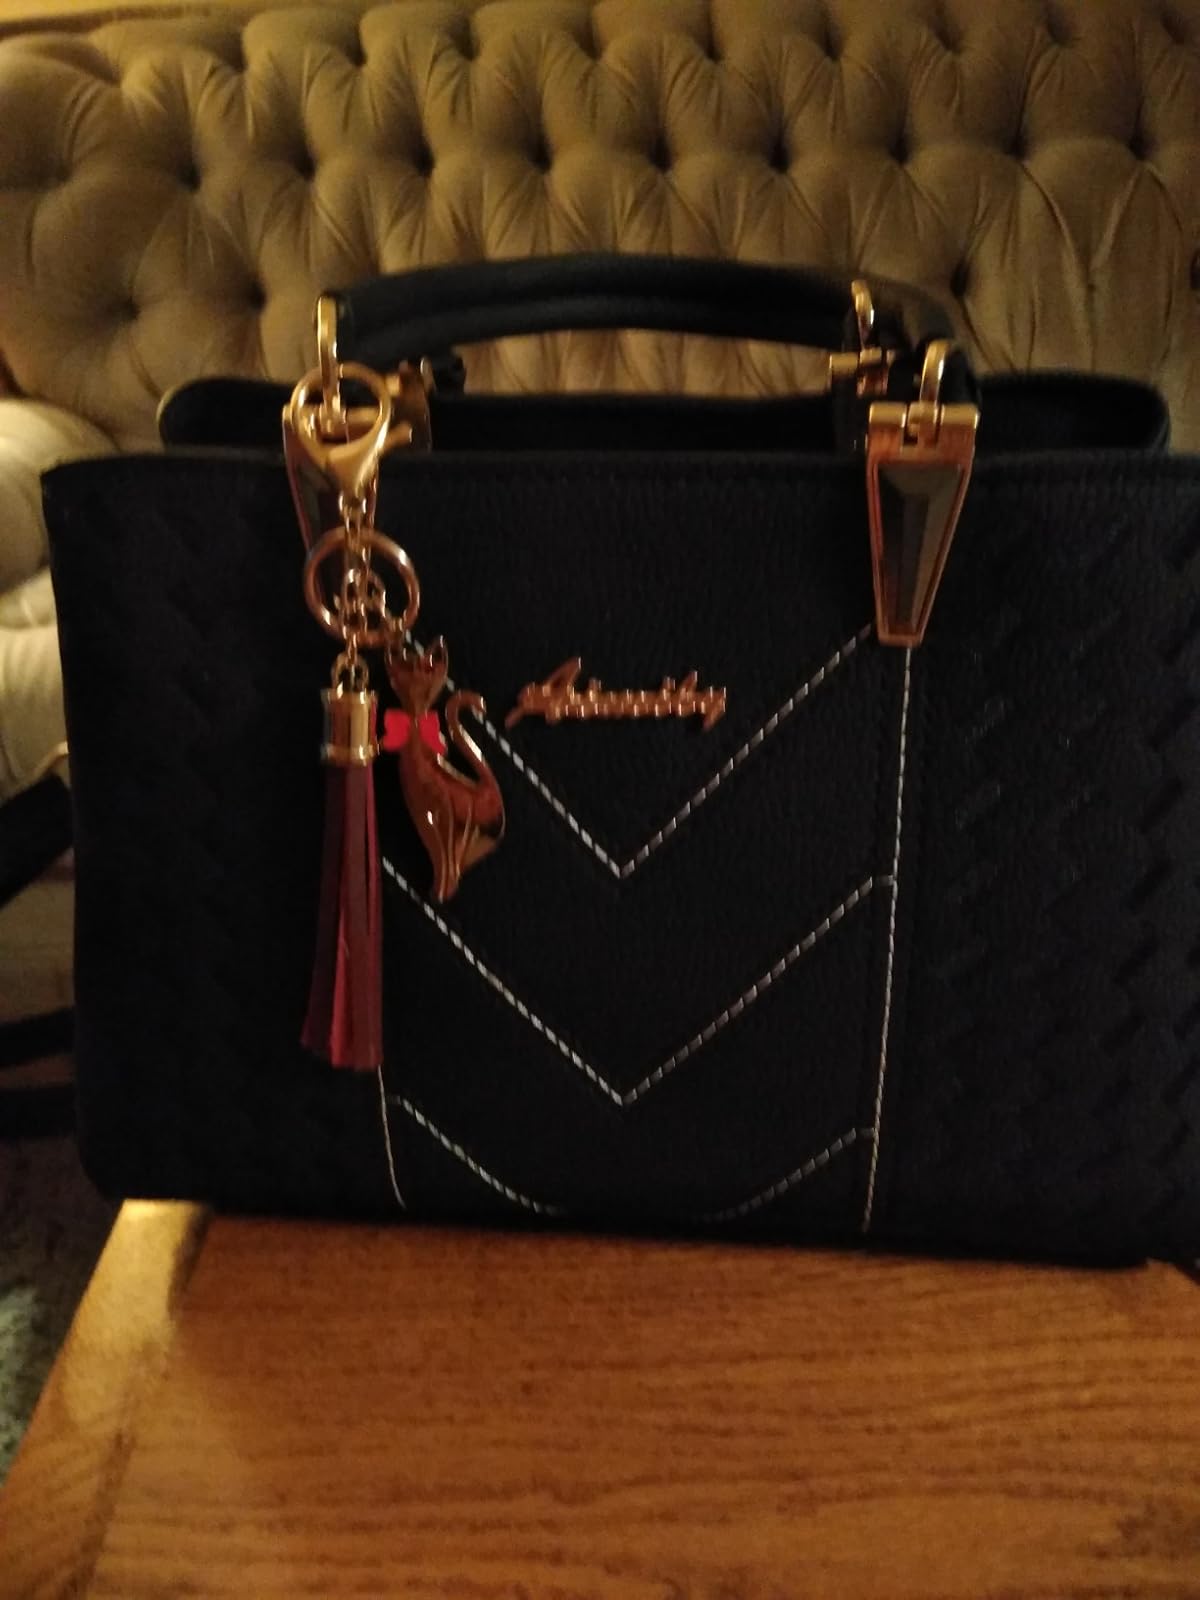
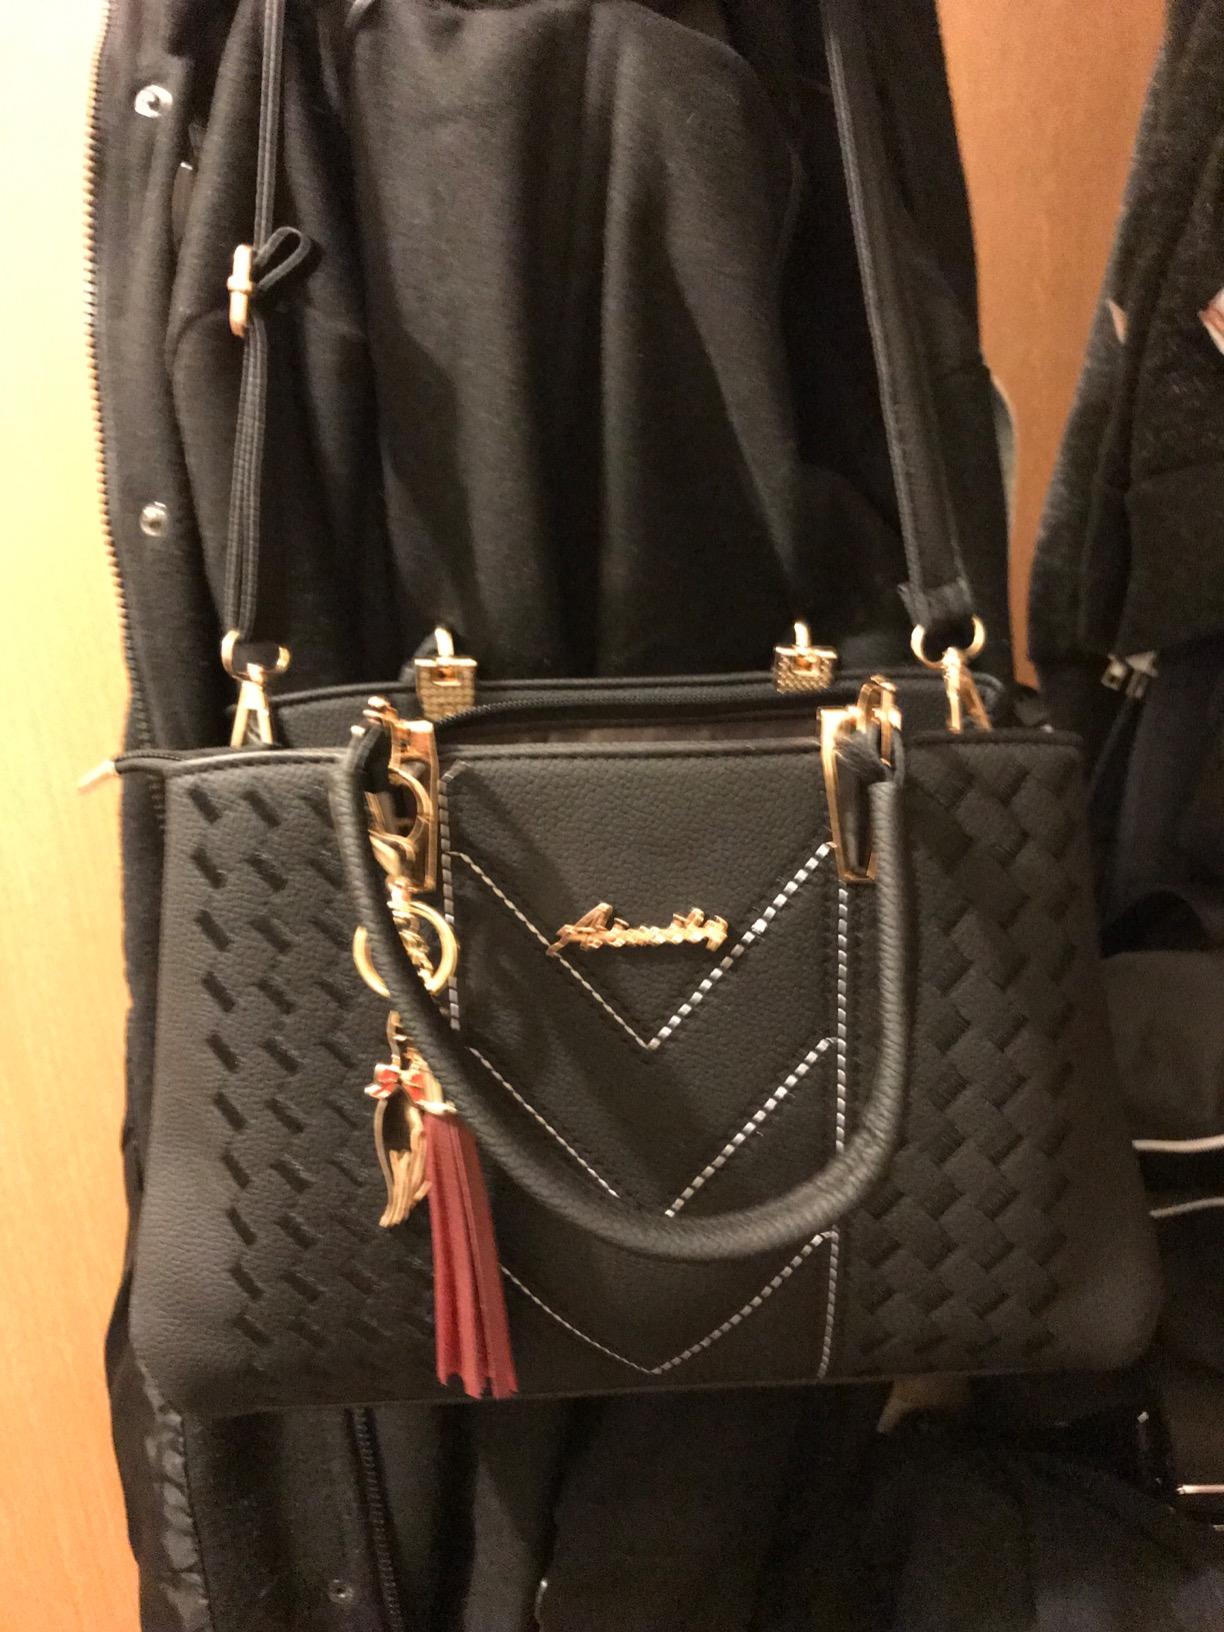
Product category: accessories_handbag
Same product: yes